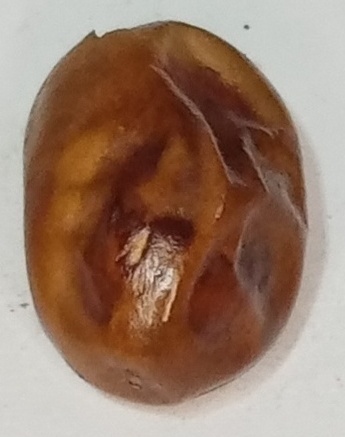
Variety: fasli-toto
Size: medium
Grade: grade-1